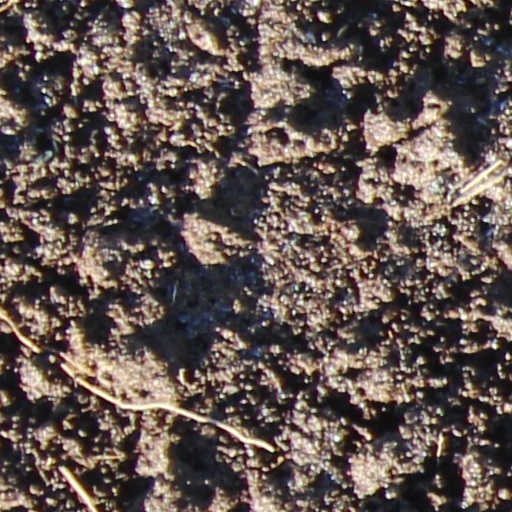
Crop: wheat